Fountain Palace

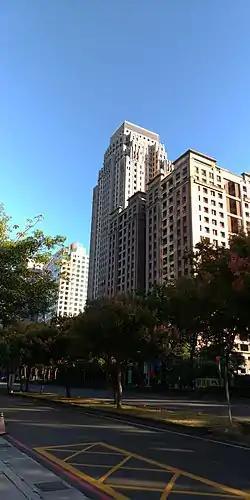

The Fountain Palace is a residential skyscraper located in Xitun District, Taichung, Taiwan. It was completed in 2010 and was designed by C.Y. Lee & Partners. The height of the building is , and it comprises 39 floors above ground, as well as five basement levels.